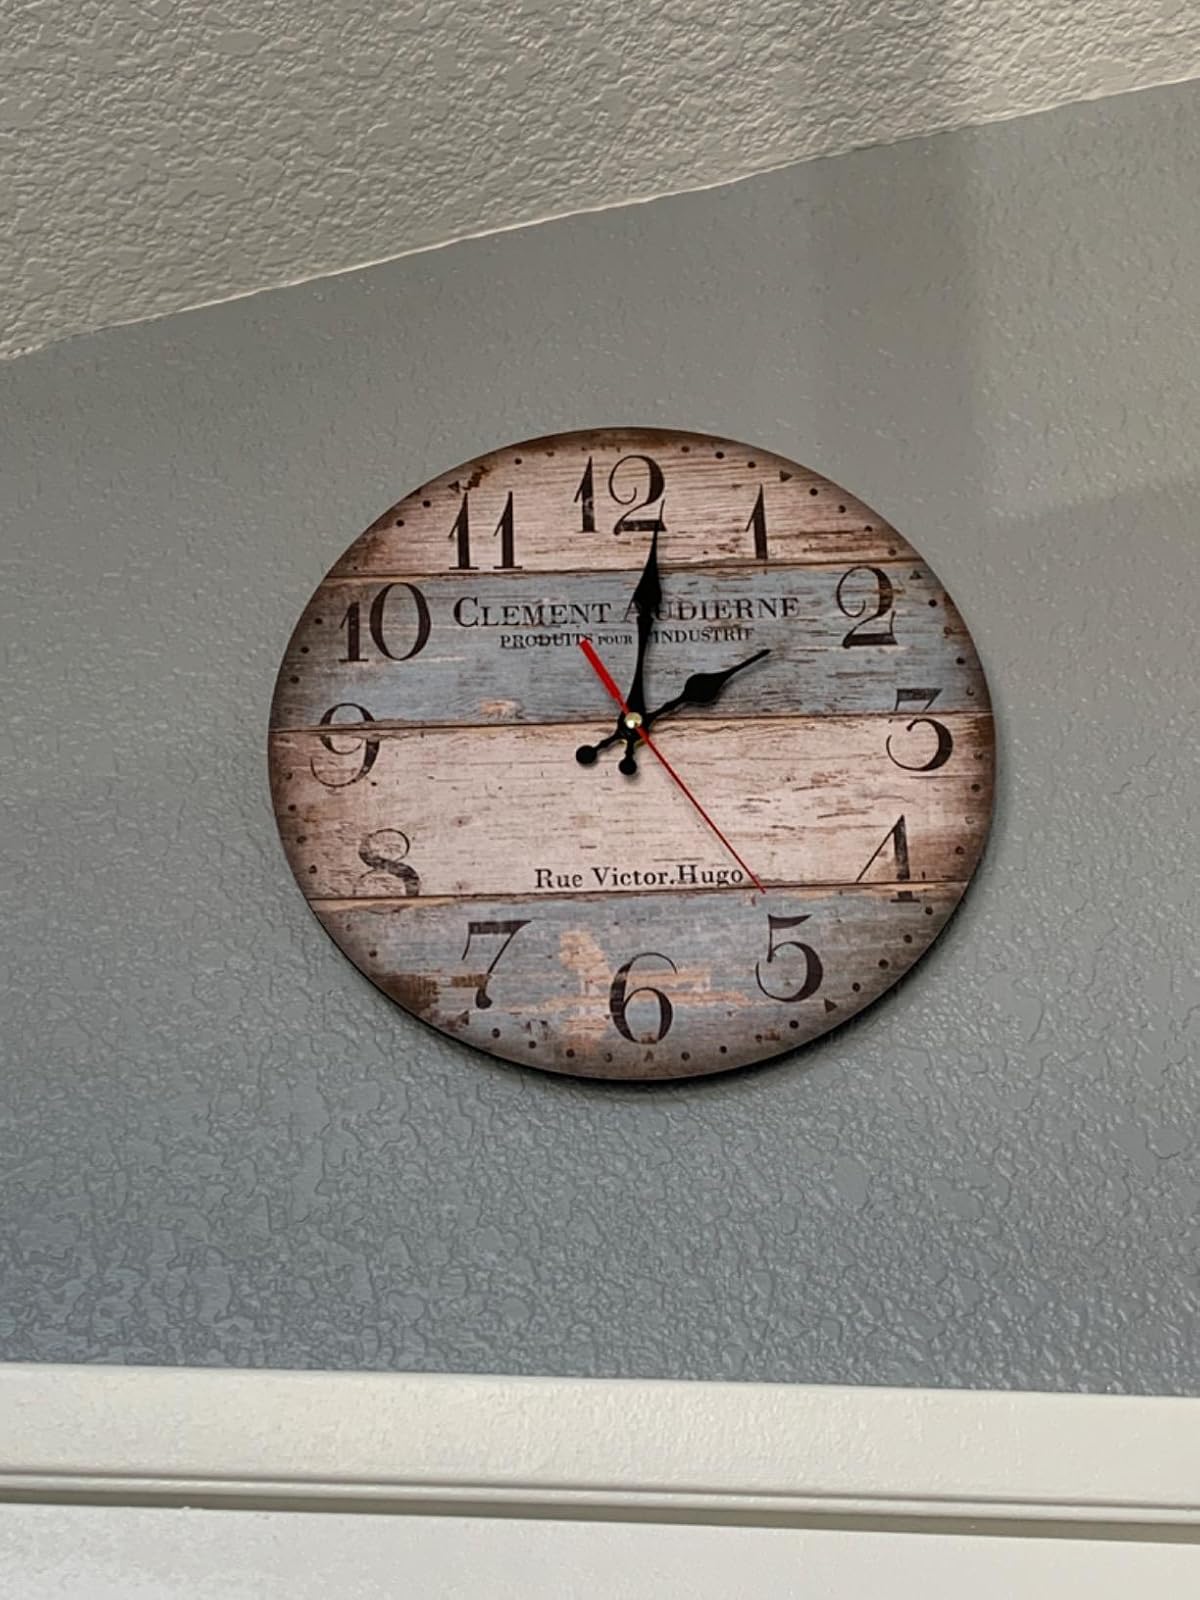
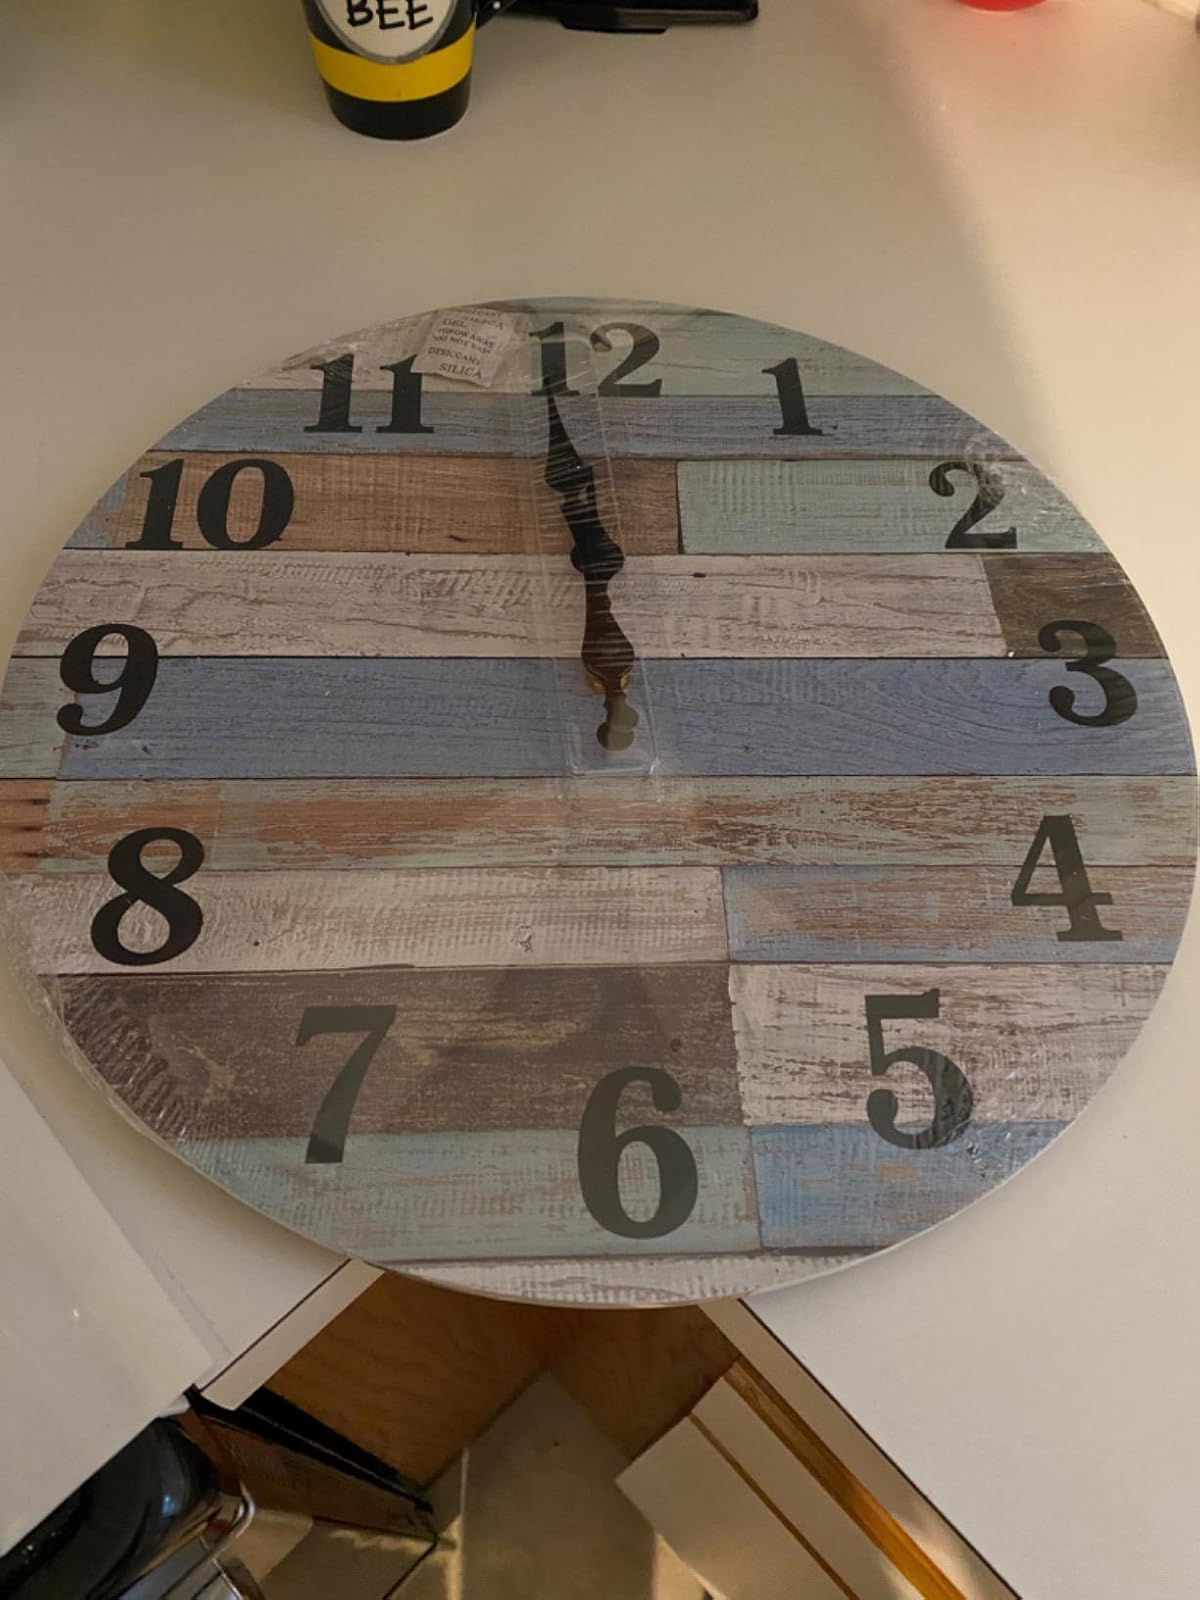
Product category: clock
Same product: no